Axelrodichthys

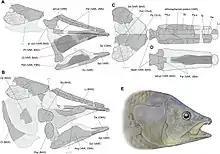
Reconstruction of the skull and head of "Axelrodichthys megadromos". A, Braincase in right lateral view with the left suspensorium and lower jaw in medial view; B, skull with suspensorium, cheek and opercular elements in right lateral view; C, skull roof in dorsal view; D, ethmosphenoid portion in ventral view.

"Axelrodichthys" lived in different environments depending the species and the time. During the Lower Cretaceous, the species "A. araripensis" inhabited both brackish and coastal marine waters of western Gondwana. Indeed, the Romualdo Formation, where this species mainly comes from, was deposited in a coastal lagoon influenced by cycles of marine transgressions and regressions and a variable supply of fresh water. At the end of the Upper Cretaceous, the species "A. megadromos" lived exclusively in fresh water (lakes and rivers), on the Ibero-Armorican island, an insular landmass made up of much of France and the Iberian Peninsula. All the sites that yielded this species show no marine influence. Lower Campanian specimens come from lacustrine deposits, and Upper Campanian and Lower Maastrichtian specimens were found in river and floodplain sediments. The remains of "Axelrodichthys" from the Upper Cretaceous of Morocco and Madagascar also come from freshwater sediments. The arrival of the genus "Axelrodichthys" in the continental ecosystems of southwestern Europe probably occurred as a result of land connections that provided fluvial links between Europe and Gondwana.